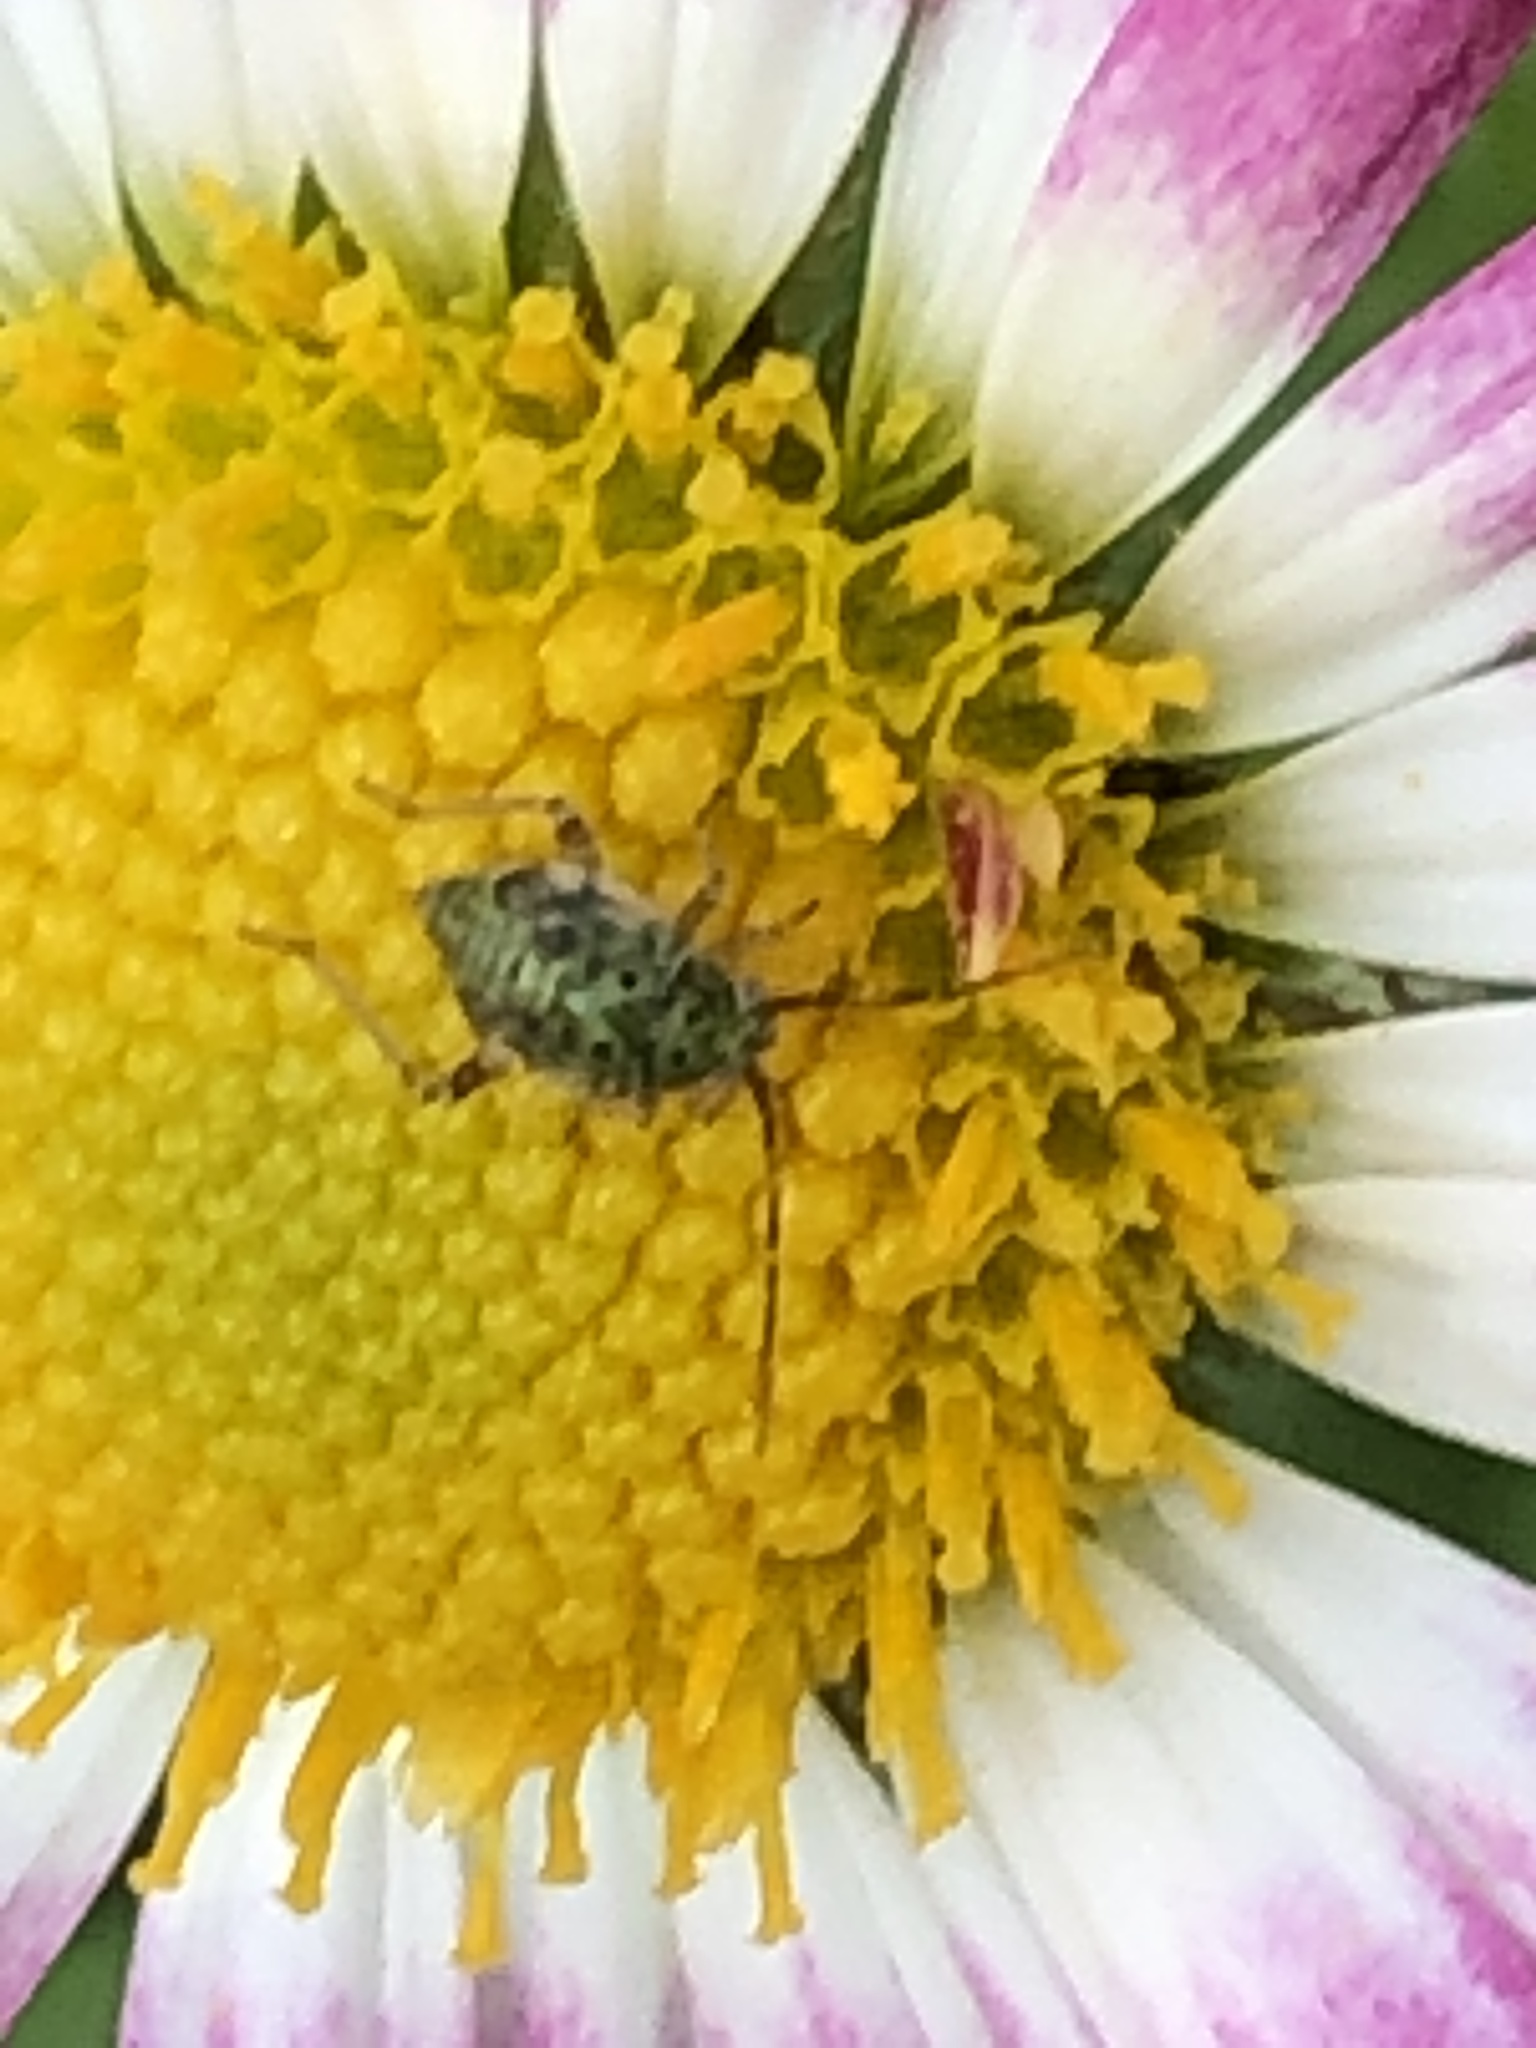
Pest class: lygus_bug